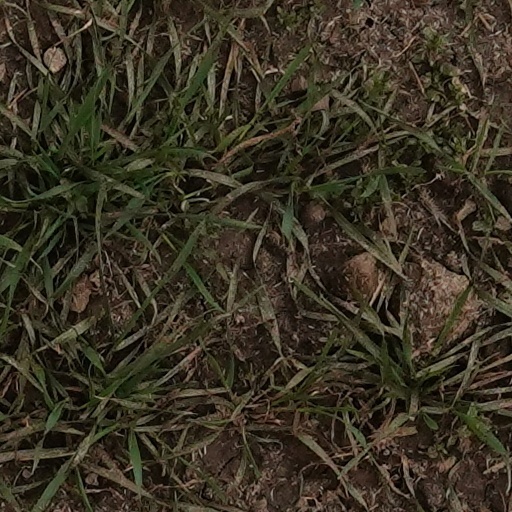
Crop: wheat